Pompeo Aldrovandi

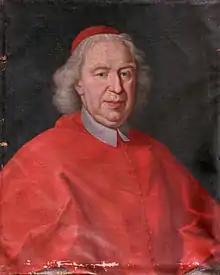
Pompeo Aldrovandi

Pompeo Aldrovandi (23 September 1668 – 6 January 1752) was an Italian cardinal of the Roman Catholic Church.